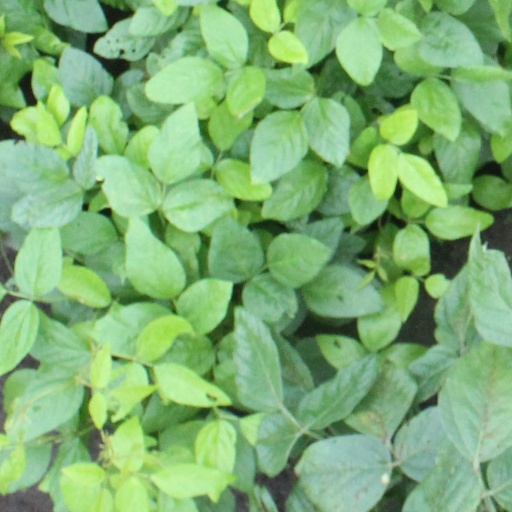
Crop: soybean